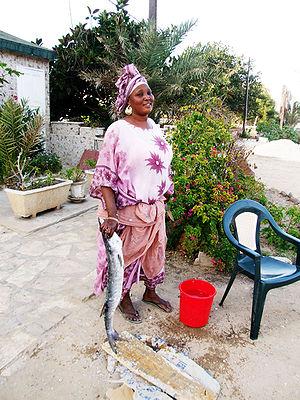
Comme dans bien d'autres pays d'Afrique, le secteur informel occupe une place très importante dans l'économie du Sénégal. En effet, une fraction significative de la population vit de ce que l'on appellerait ailleurs des « petits boulots ». Selon une étude récente de la Banque mondiale, ce secteur génèrerait 97 % des créations d'emplois dans un pays très touché par le chômage.